Patty Petersen

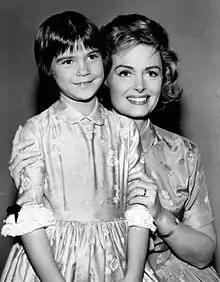
Petersen and Donna Reed in 1963

Patti Petersen Mirkovich (born December 2, 1954) is a retired American child actress.